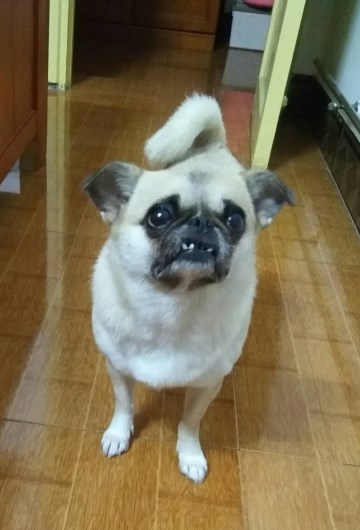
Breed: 798-n000130-pug